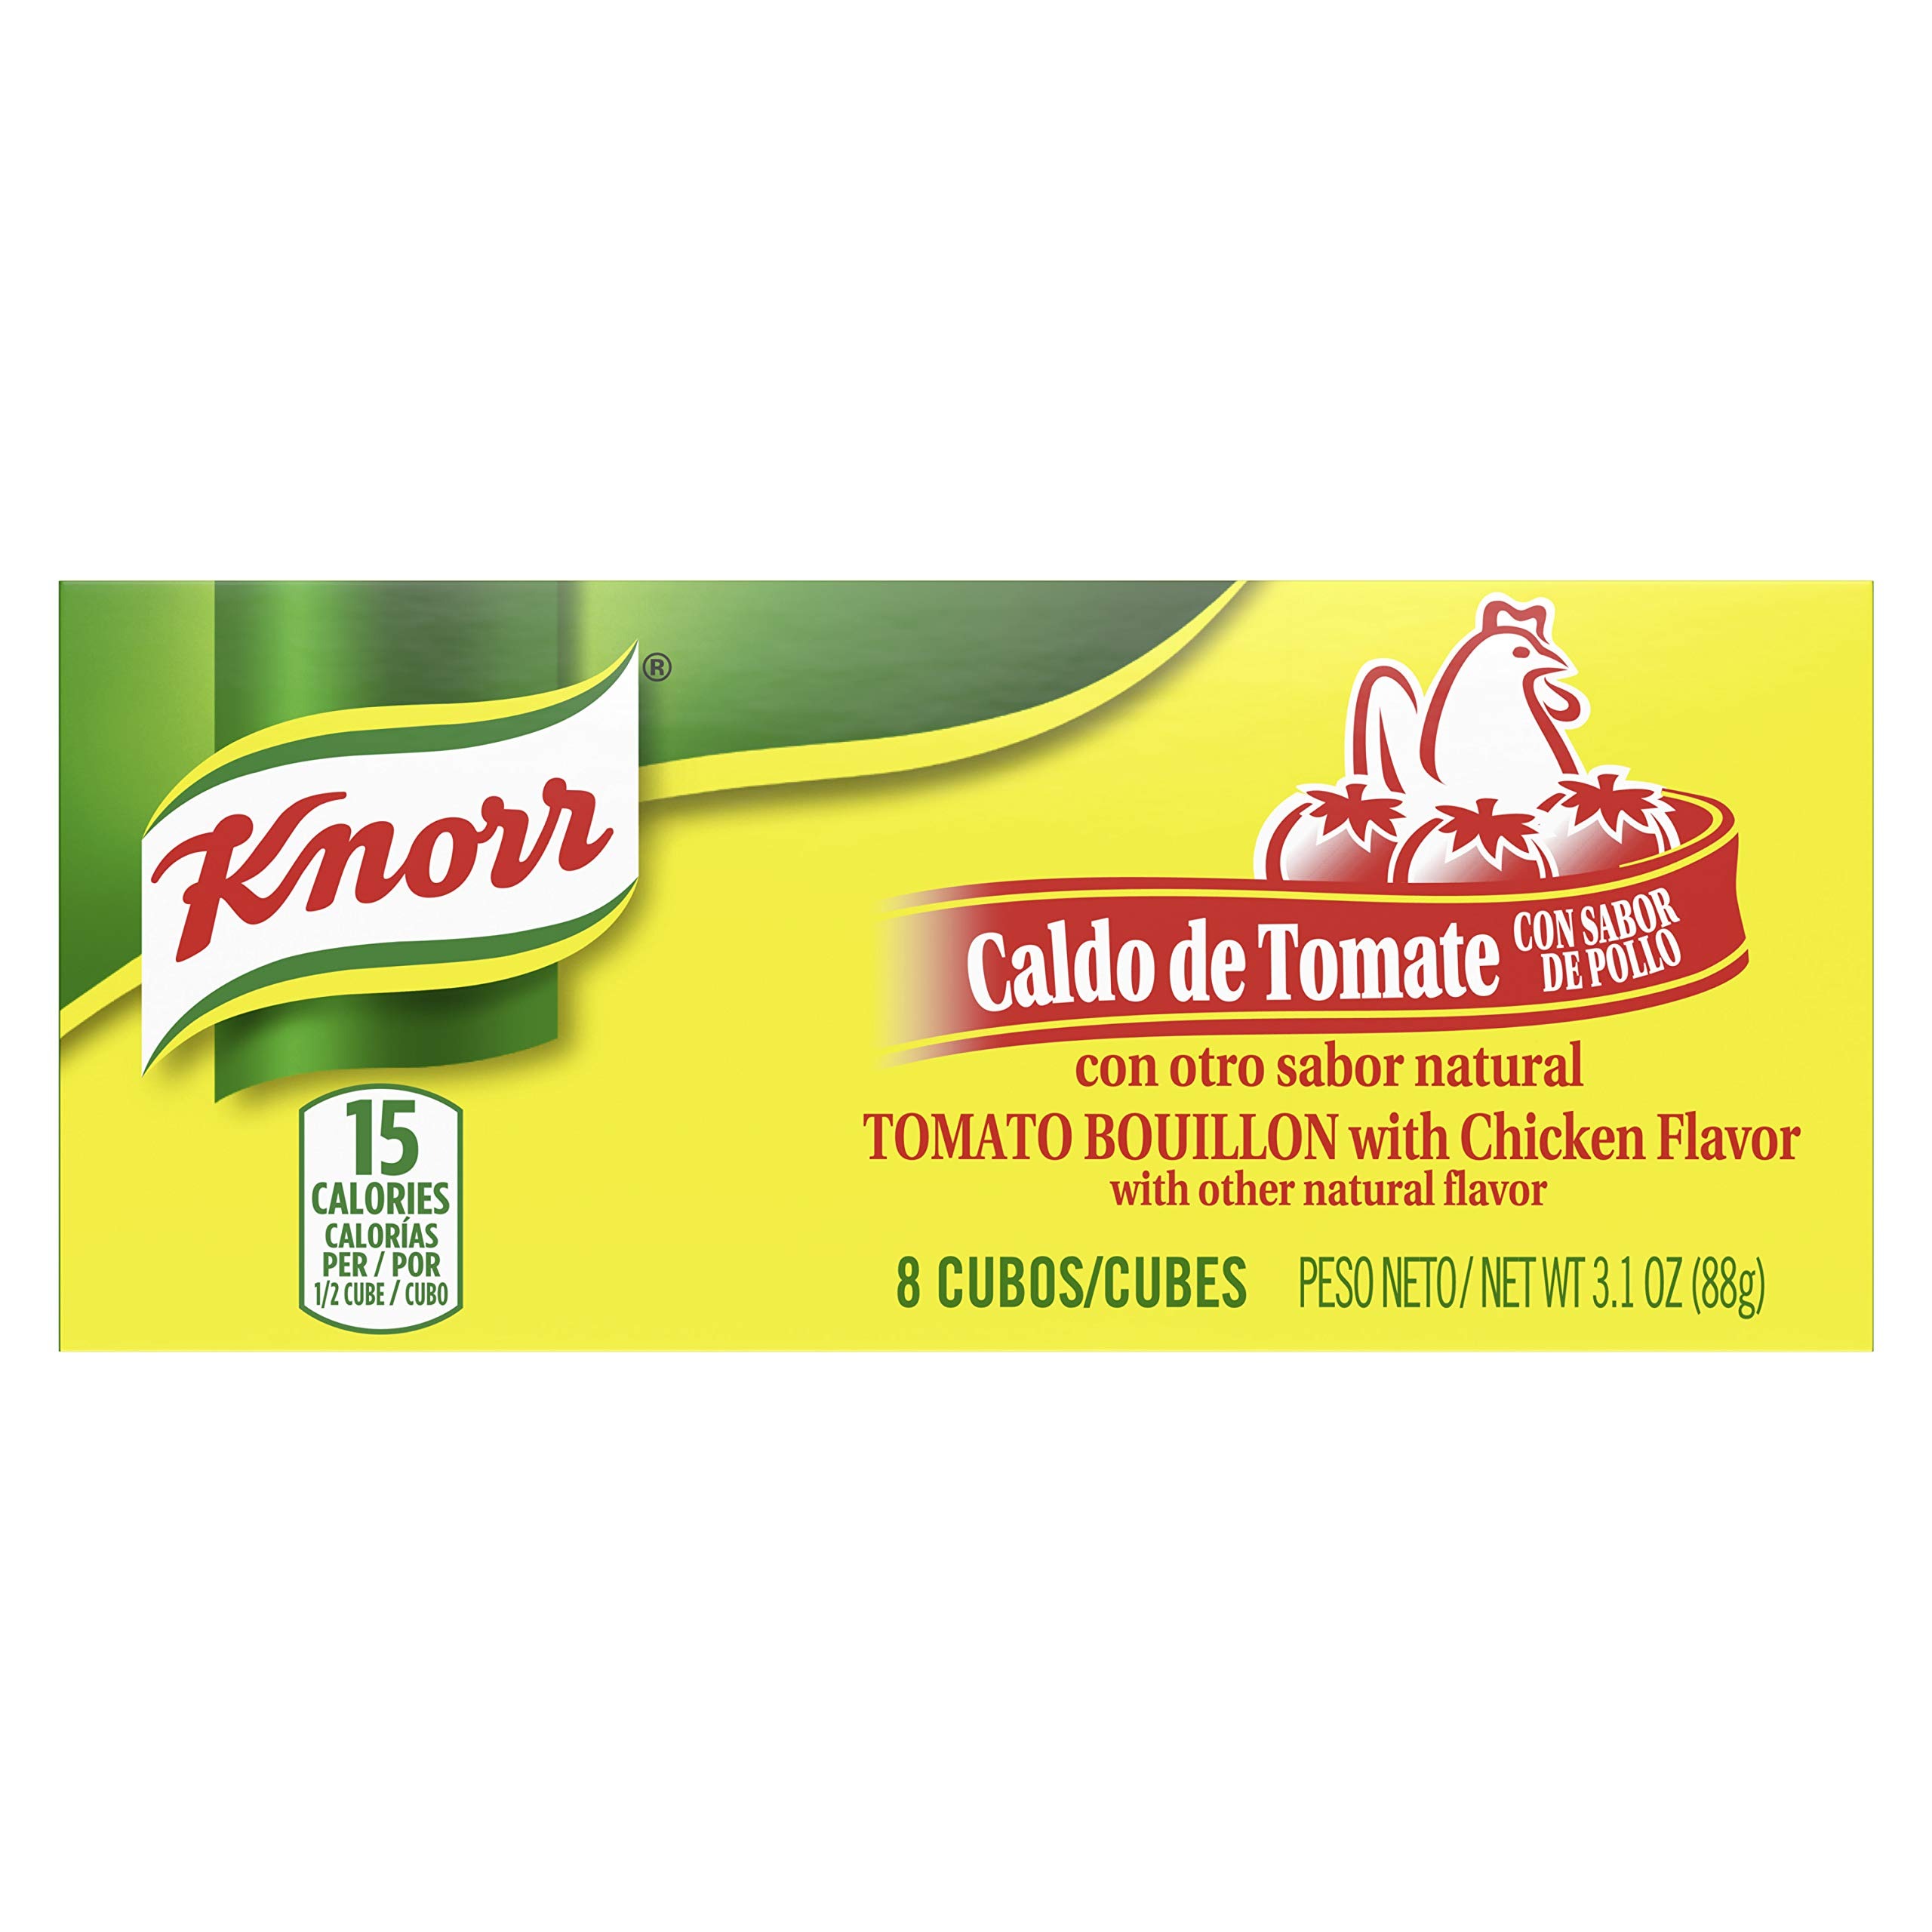
Item Name: Knorr Savoury Sauce Tomato Chicken 3.1 oz
Bullet Point 1: Knorr Tomato with Chicken Flavor Bouillon Cubes blend flavors of chicken, tomato, onion, parsley, and other spices.
Bullet Point 2: Add the authentic Knorr flavor to all your chicken dishes with this versatile product that is made with natural flavors.
Bullet Point 3: Knorr Cube Bouillon delivers a strong flavor profile, and the cube format allows for the perfect dosage of flavor every time.
Bullet Point 4: Use Knorr Tomato with Chicken Flavor Bouillon Cubes to enhance flavor in any recipe, like the delicious Pollo Guisado, as well as in other types of dishes like soups, stews, sauce, rice, vegetables, pastas, and other chicken dishes.
Bullet Point 5: Knorr Cube Bouillon comes in additional sizes and great flavors including Chicken, Beef, Shrimp, Ham and Reduced Sodium Chicken, so you can be sure to find the Latin flavors your family will love.
Value: 3.1
Unit: Ounce

Price: 1.39